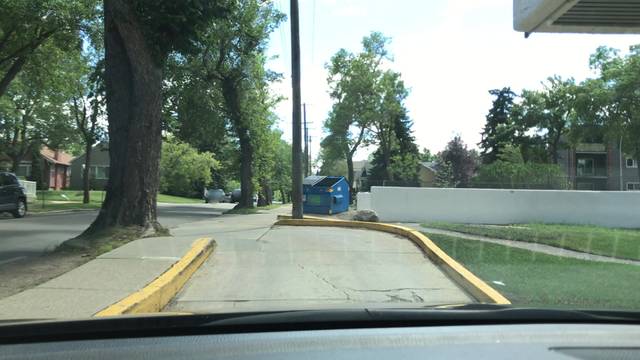
Region: Canada
Coordinates: 53.525, -113.489